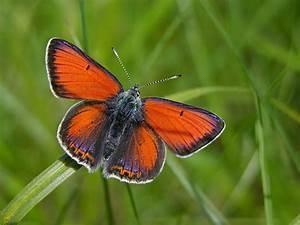
butterfly